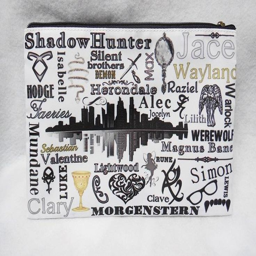
sided bag * best of graphic on front * the mortal instruments on back * this is a nice large bag aprox 9x6